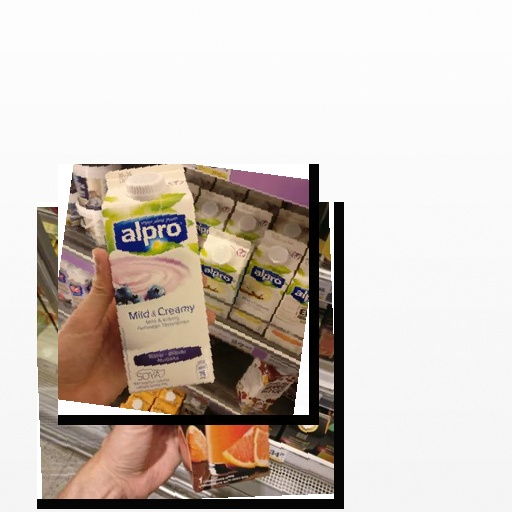
Food items: blueberry_soy_yogurt, grapefruit_juice